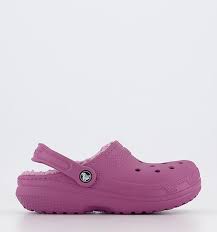
Label: Clog